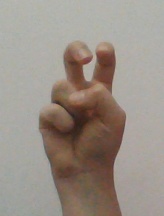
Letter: toot